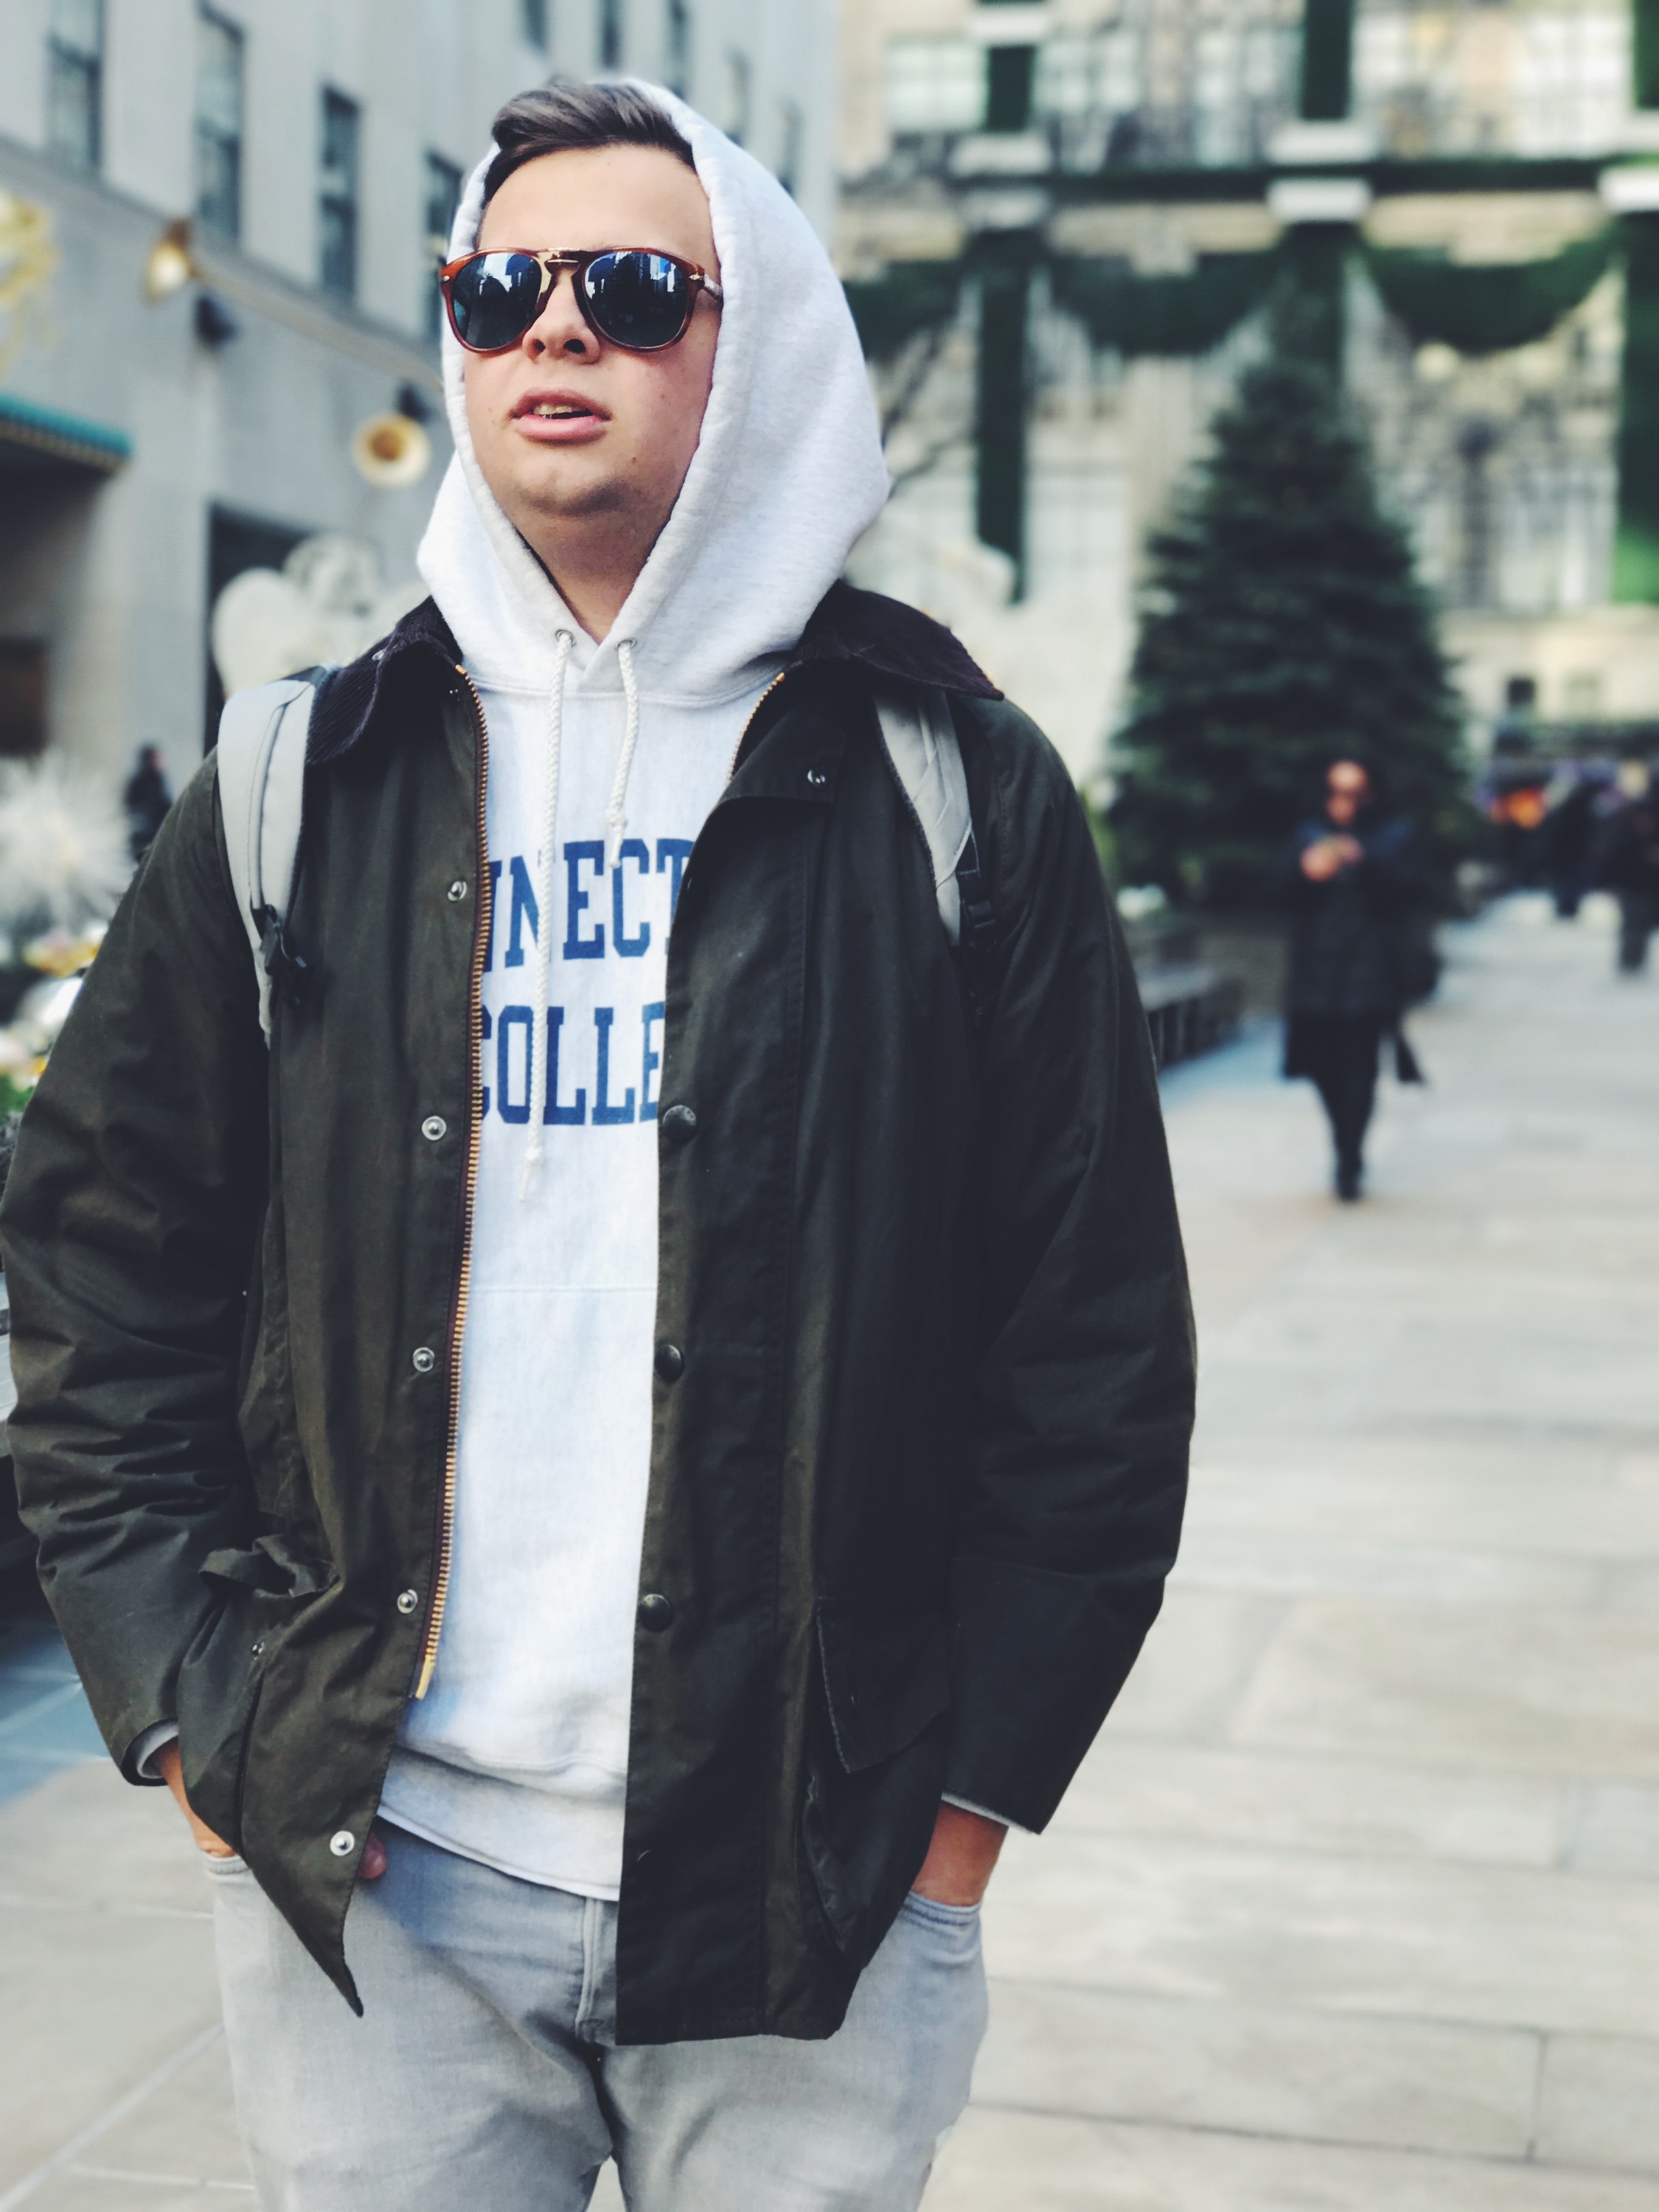
winter, leather, fur, spring, fashion, clothing, jacket, outerwear, hood, textile, cap